Agram 2000

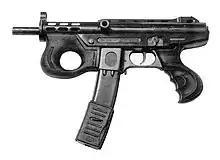
A non-suppressed Agram-2000

The Agram 2000 is a Croatian submachine gun inspired by Beretta's model M12. The name "Agram" is the old German name for Zagreb, the capital of Croatia. The vast numbers of ex-special forces Agrams in Croatia after the Croatian War of Independence, as well as the availability of a sound suppressor, has made it a popular choice for criminals. It was never officially adopted by the Croatian Army. Infamously unreliable in the war period due to its poorly constructed magazines, it would often fail to feed rounds from the magazine, decreasing its commercial demand outside of Croatia and transnational criminal organizations of the time.